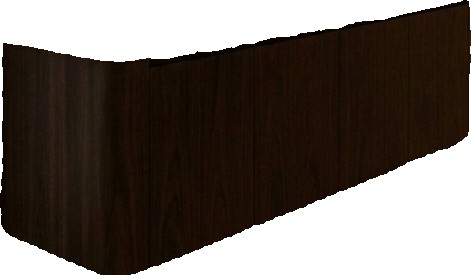
Surface category: cabinetry